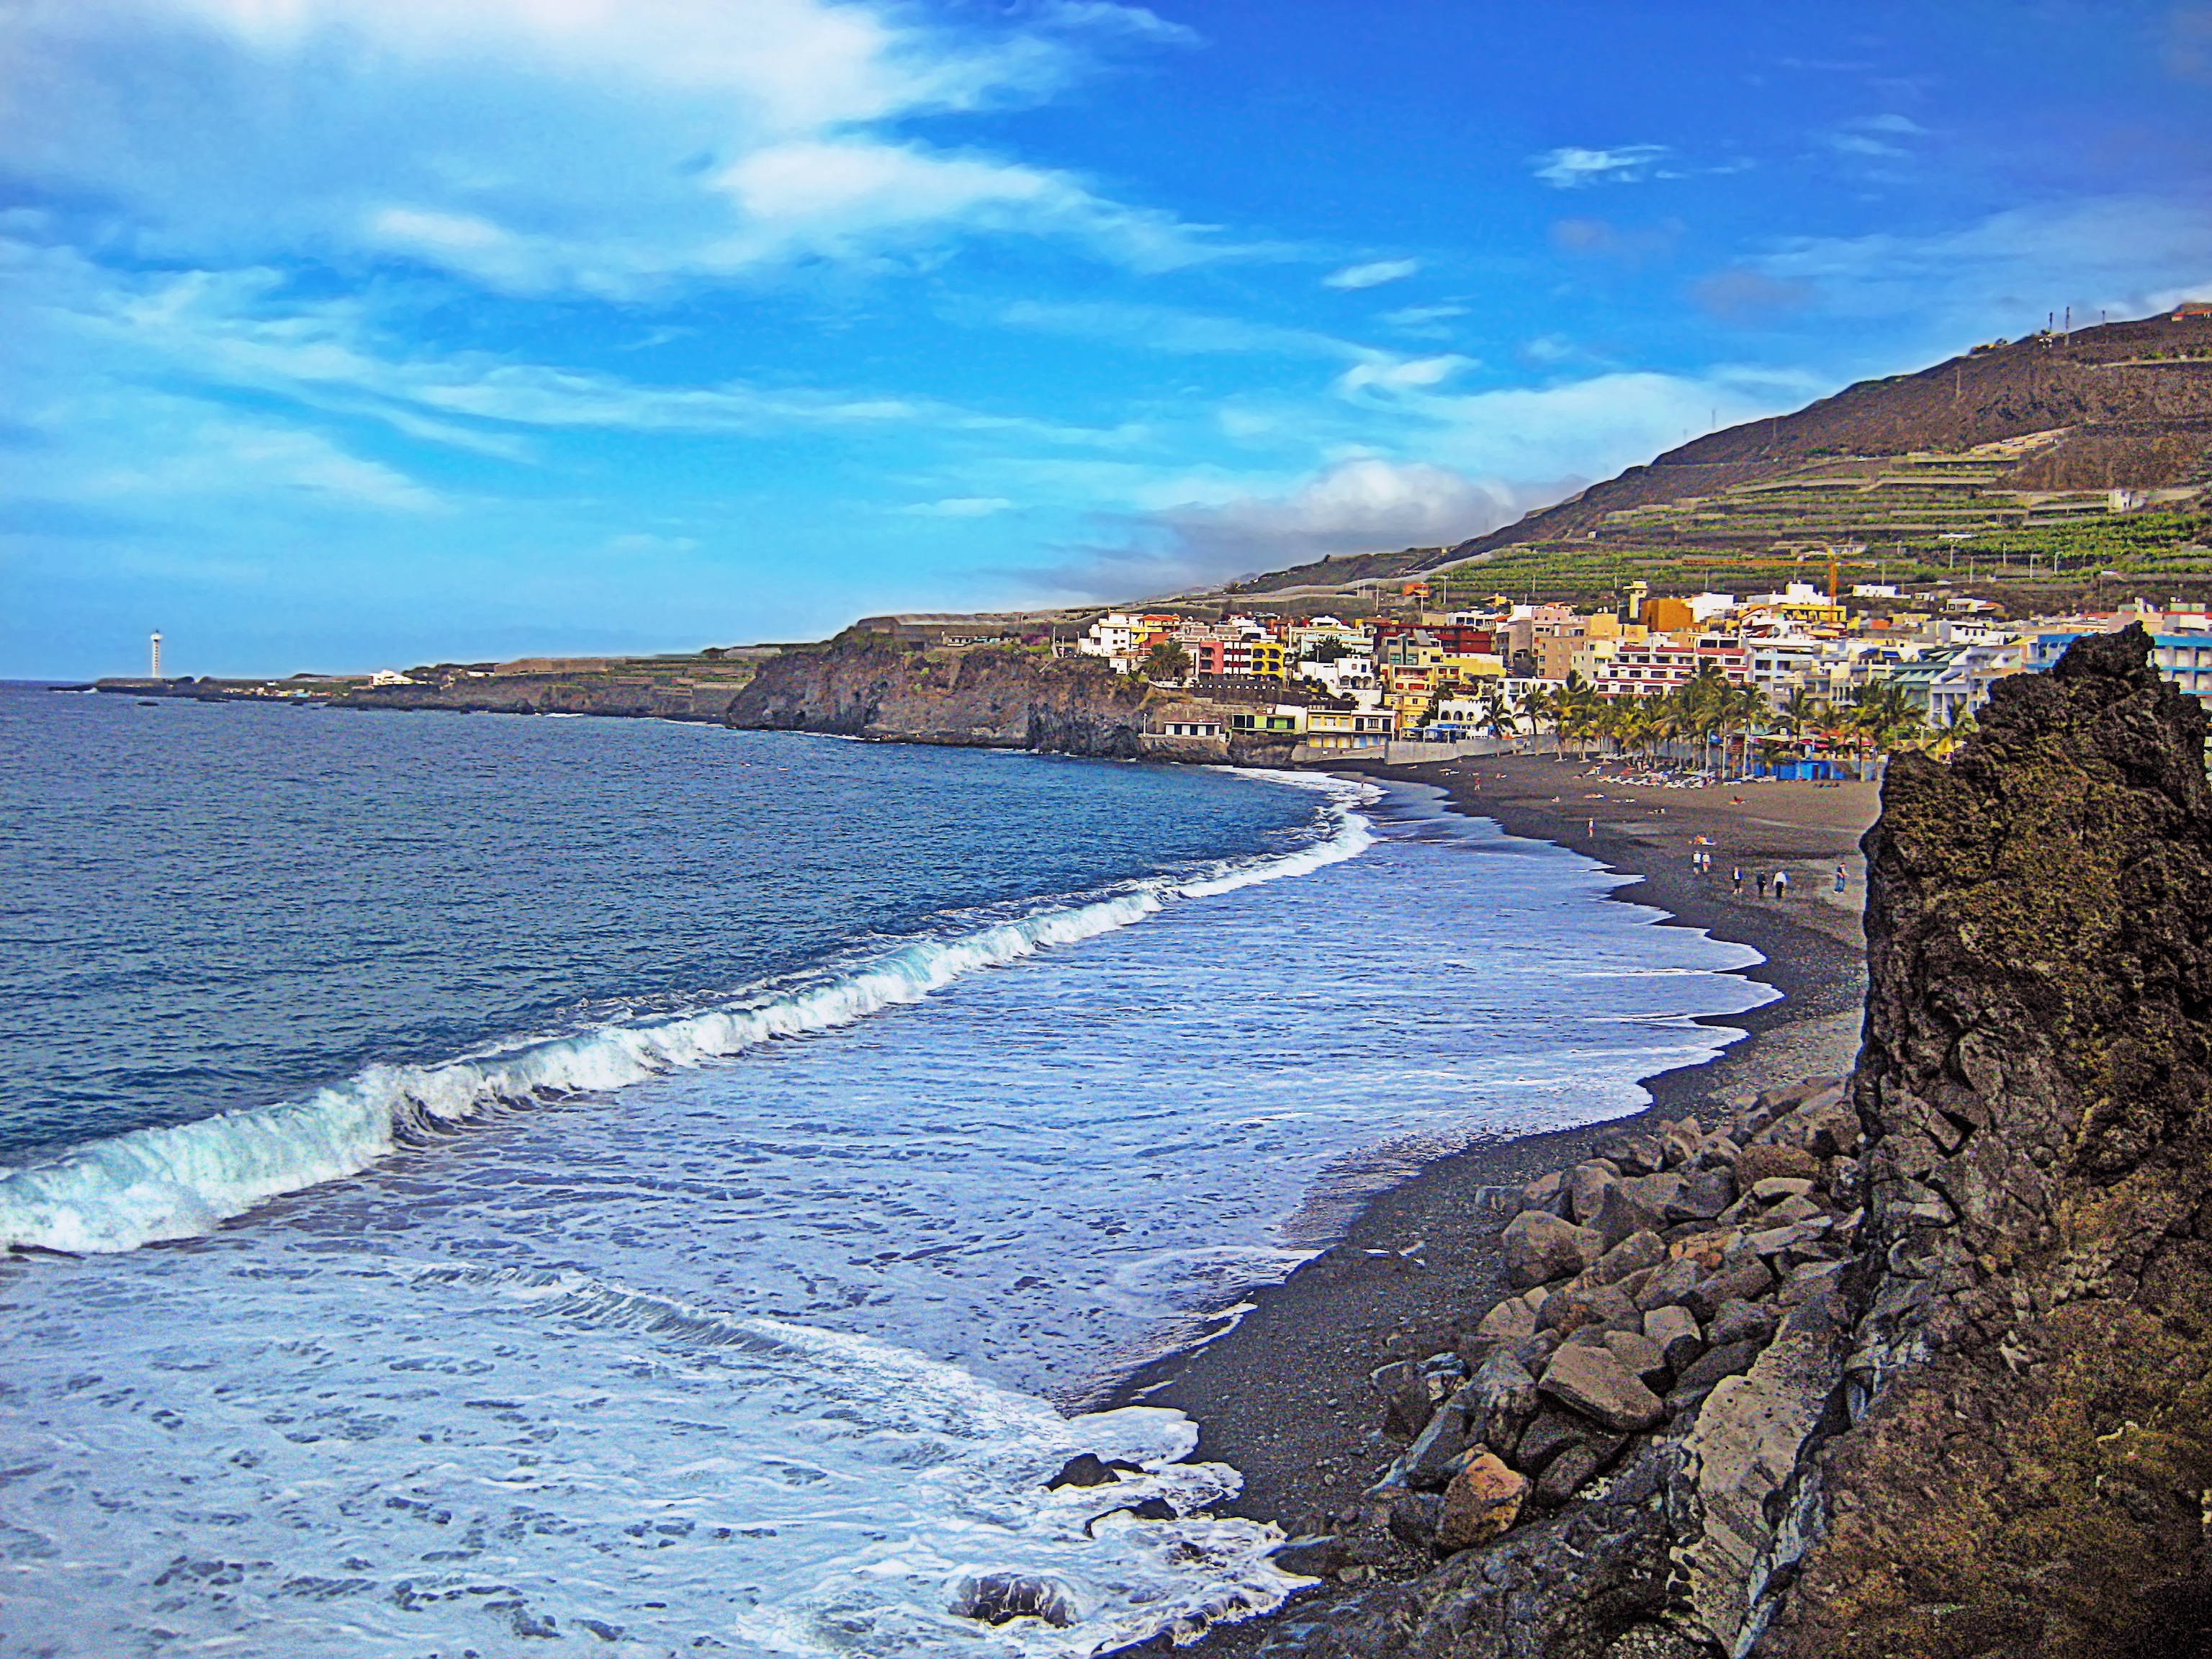
beach, landscape, sea, coast, water, rock, ocean, horizon, shore, wave, vacation, cliff, cove, palm, bay, fjord, terrain, body of water, rocks, black sand, cape, canary islands, edge of the sea, landform, geographical feature